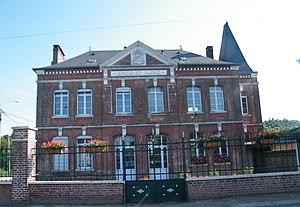
Le Quesne, Somme, France, mairie-école.
Le Quesne est une commune française située dans le département de la Somme, en région Hauts-de-France.